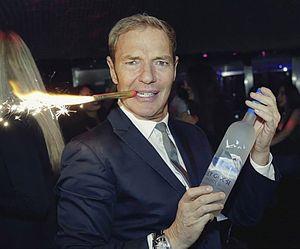
L'affaire Xavier Philippe est une affaire criminelle française dans laquelle Xavier Philippe a tué et est soupçonné d'avoir tenté de tuer ses associés.
Tony Gomez, né le 9 octobre 1957 à Beaugency, est un homme d'affaires et chef d'entreprise français dans le secteur des discothèques et de la restauration.